Cholecystitis

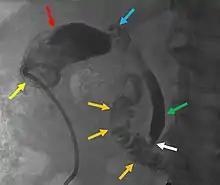
Radiography of a percutaneous drainage catheter (yellow arrow). In this control, the instilled radiocontrast is filling out the gallbladder (red arrow), where the filling defects are gallstones. The cystic duct (blue arrow) is tortuous, the common bile duct (green arrow) is mildly dilated but patent, with tapering at ampulla Vateri (white arrow), but without obstruction. Contrast was seen extending into the duodenum (orange arrows), demonstrating open passage through the bile ducts.

Supportive measures may be instituted prior to surgery. These measures include fluid resuscitation. Intravenous opioids can be used for pain control.